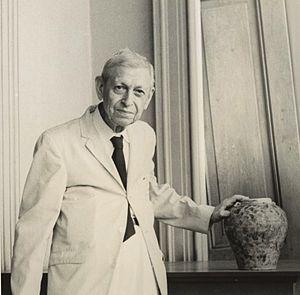
Henry Otley Beyer est un anthropologue américain qui a passé l'essentiel de sa vie adulte aux Philippines à étudier les cultures indigènes du pays. Il est considéré comme « le père de l'anthropologie philippine ».
Wilhelm G. Solheim II est un anthropologue américain reconnu comme un spécialiste de l'archéologie en Asie du Sud-Est, ainsi que comme un pionnier de l'histoire des Philippines préhispaniques et de l'archéologie préhistorique de l'Asie du Sud-Est. Il est peut-être plus connu, cependant, pour avoir formulé l'hypothèse du réseau d'échanges de Nusantao, une des deux hypothèses dominantes concernant le peuplement de l'Asie du Sud-Est à l'époque néolithique.